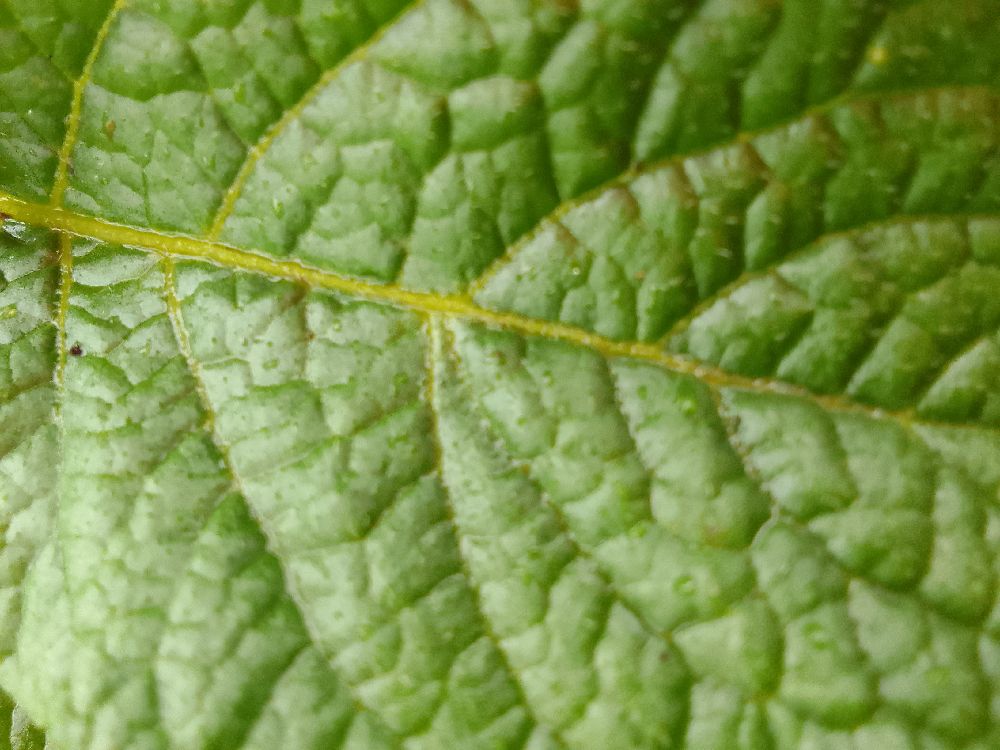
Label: Healthy